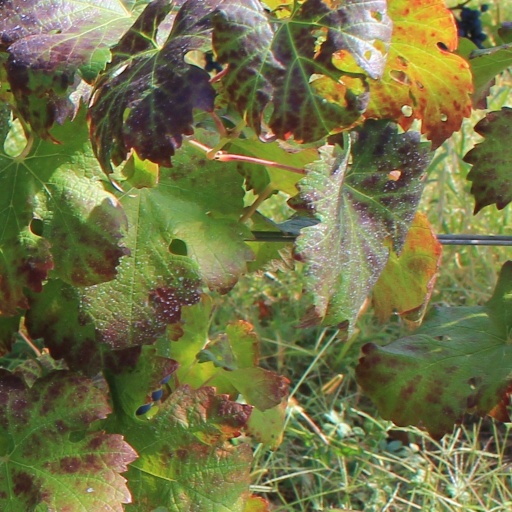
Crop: grape